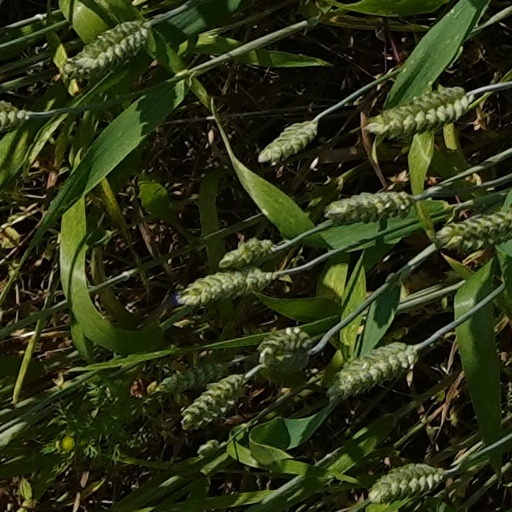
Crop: wheat